Ivan Yendogurov

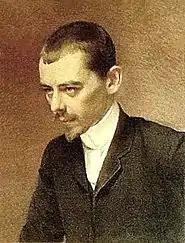
Ivan Yendogurov; portrait by Alexander Sokolov (1889)

Ivan Ivanovich Yendogurov (23 October 1861, Kronstadt – 17 May 1898, Capri) was a Russian landscape painter and watercolorist; associated with the Peredvizhniki. His younger brother, Sergey was also a well-known artist.